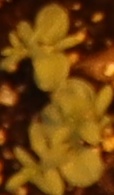
Label: Flax